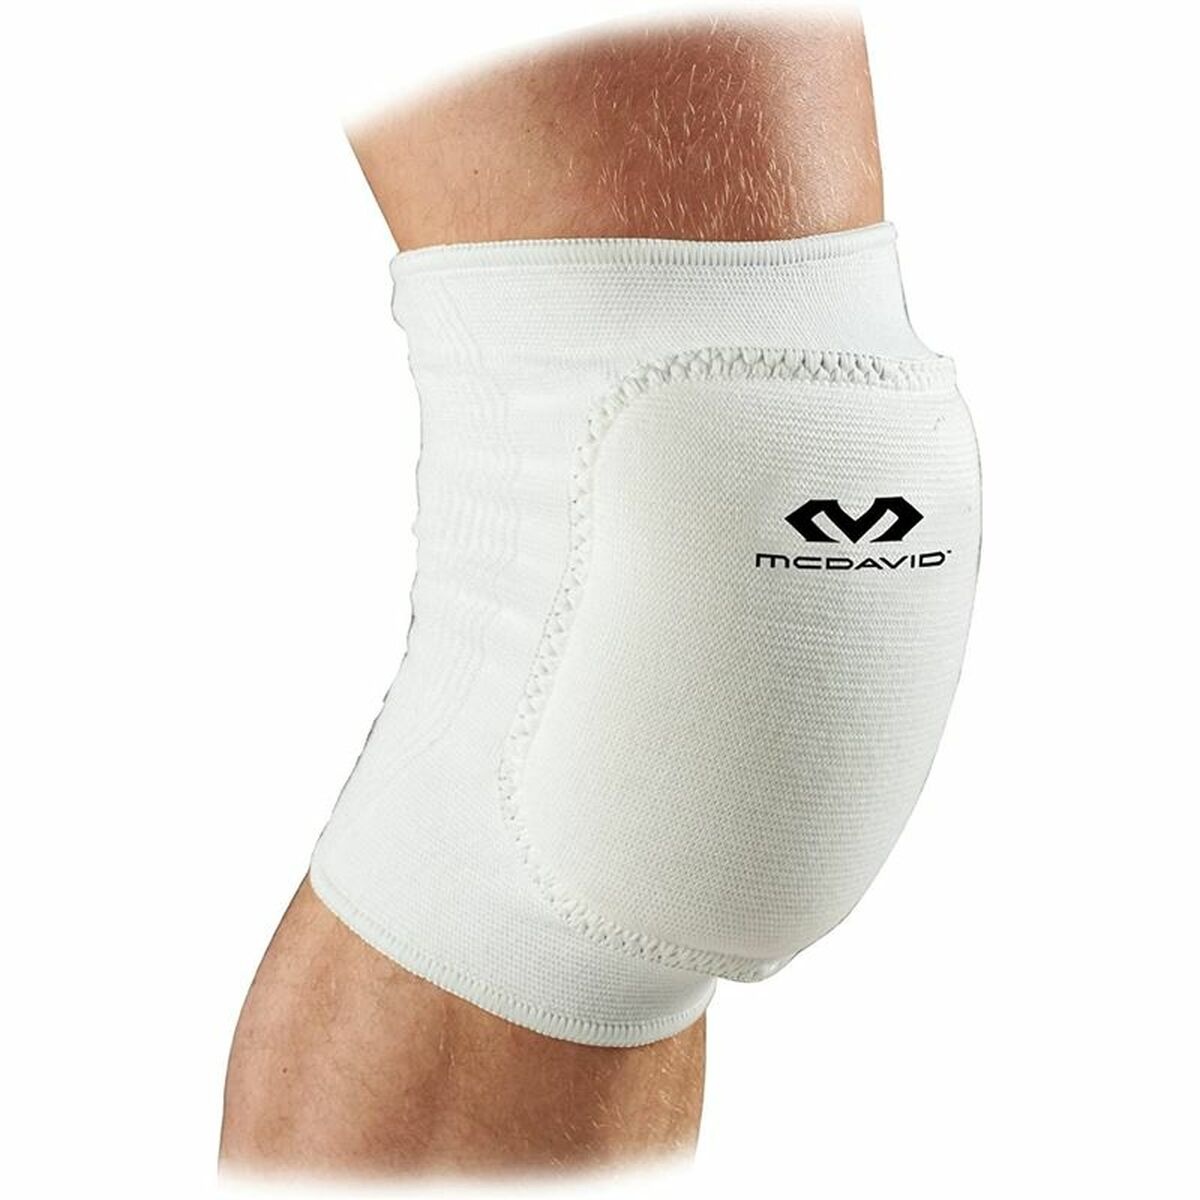
Kniebeschermers McDavid Wit
Brand: McDavid
Blijf in vorm en ontdek de laatste nieuwtjes in de sector om met de beste garanties te kunnen sporten! Koop Kniebeschermers McDavid Wit voor de beste prijs en genieten van een gezond leven! Soort: Kniebeschermer Maat: S Kleur: Wit Sport: Volleyball Geslacht: Uniseks Aanbevolen leeftijd: Volwassenen General Product Safety Regulations information: McDavid Europe B.V. Kraaivenstraat 25-31, 5048 AB Tilburg, Netherlands 5048 AB - Tilburg +31135503800 customerservice@mcdavid.eu https://www.mcdavid.eu
Category: Sporting Goods > Athletics > Volleyball > Volleyball Protective Gear > Volleyball Knee Pads